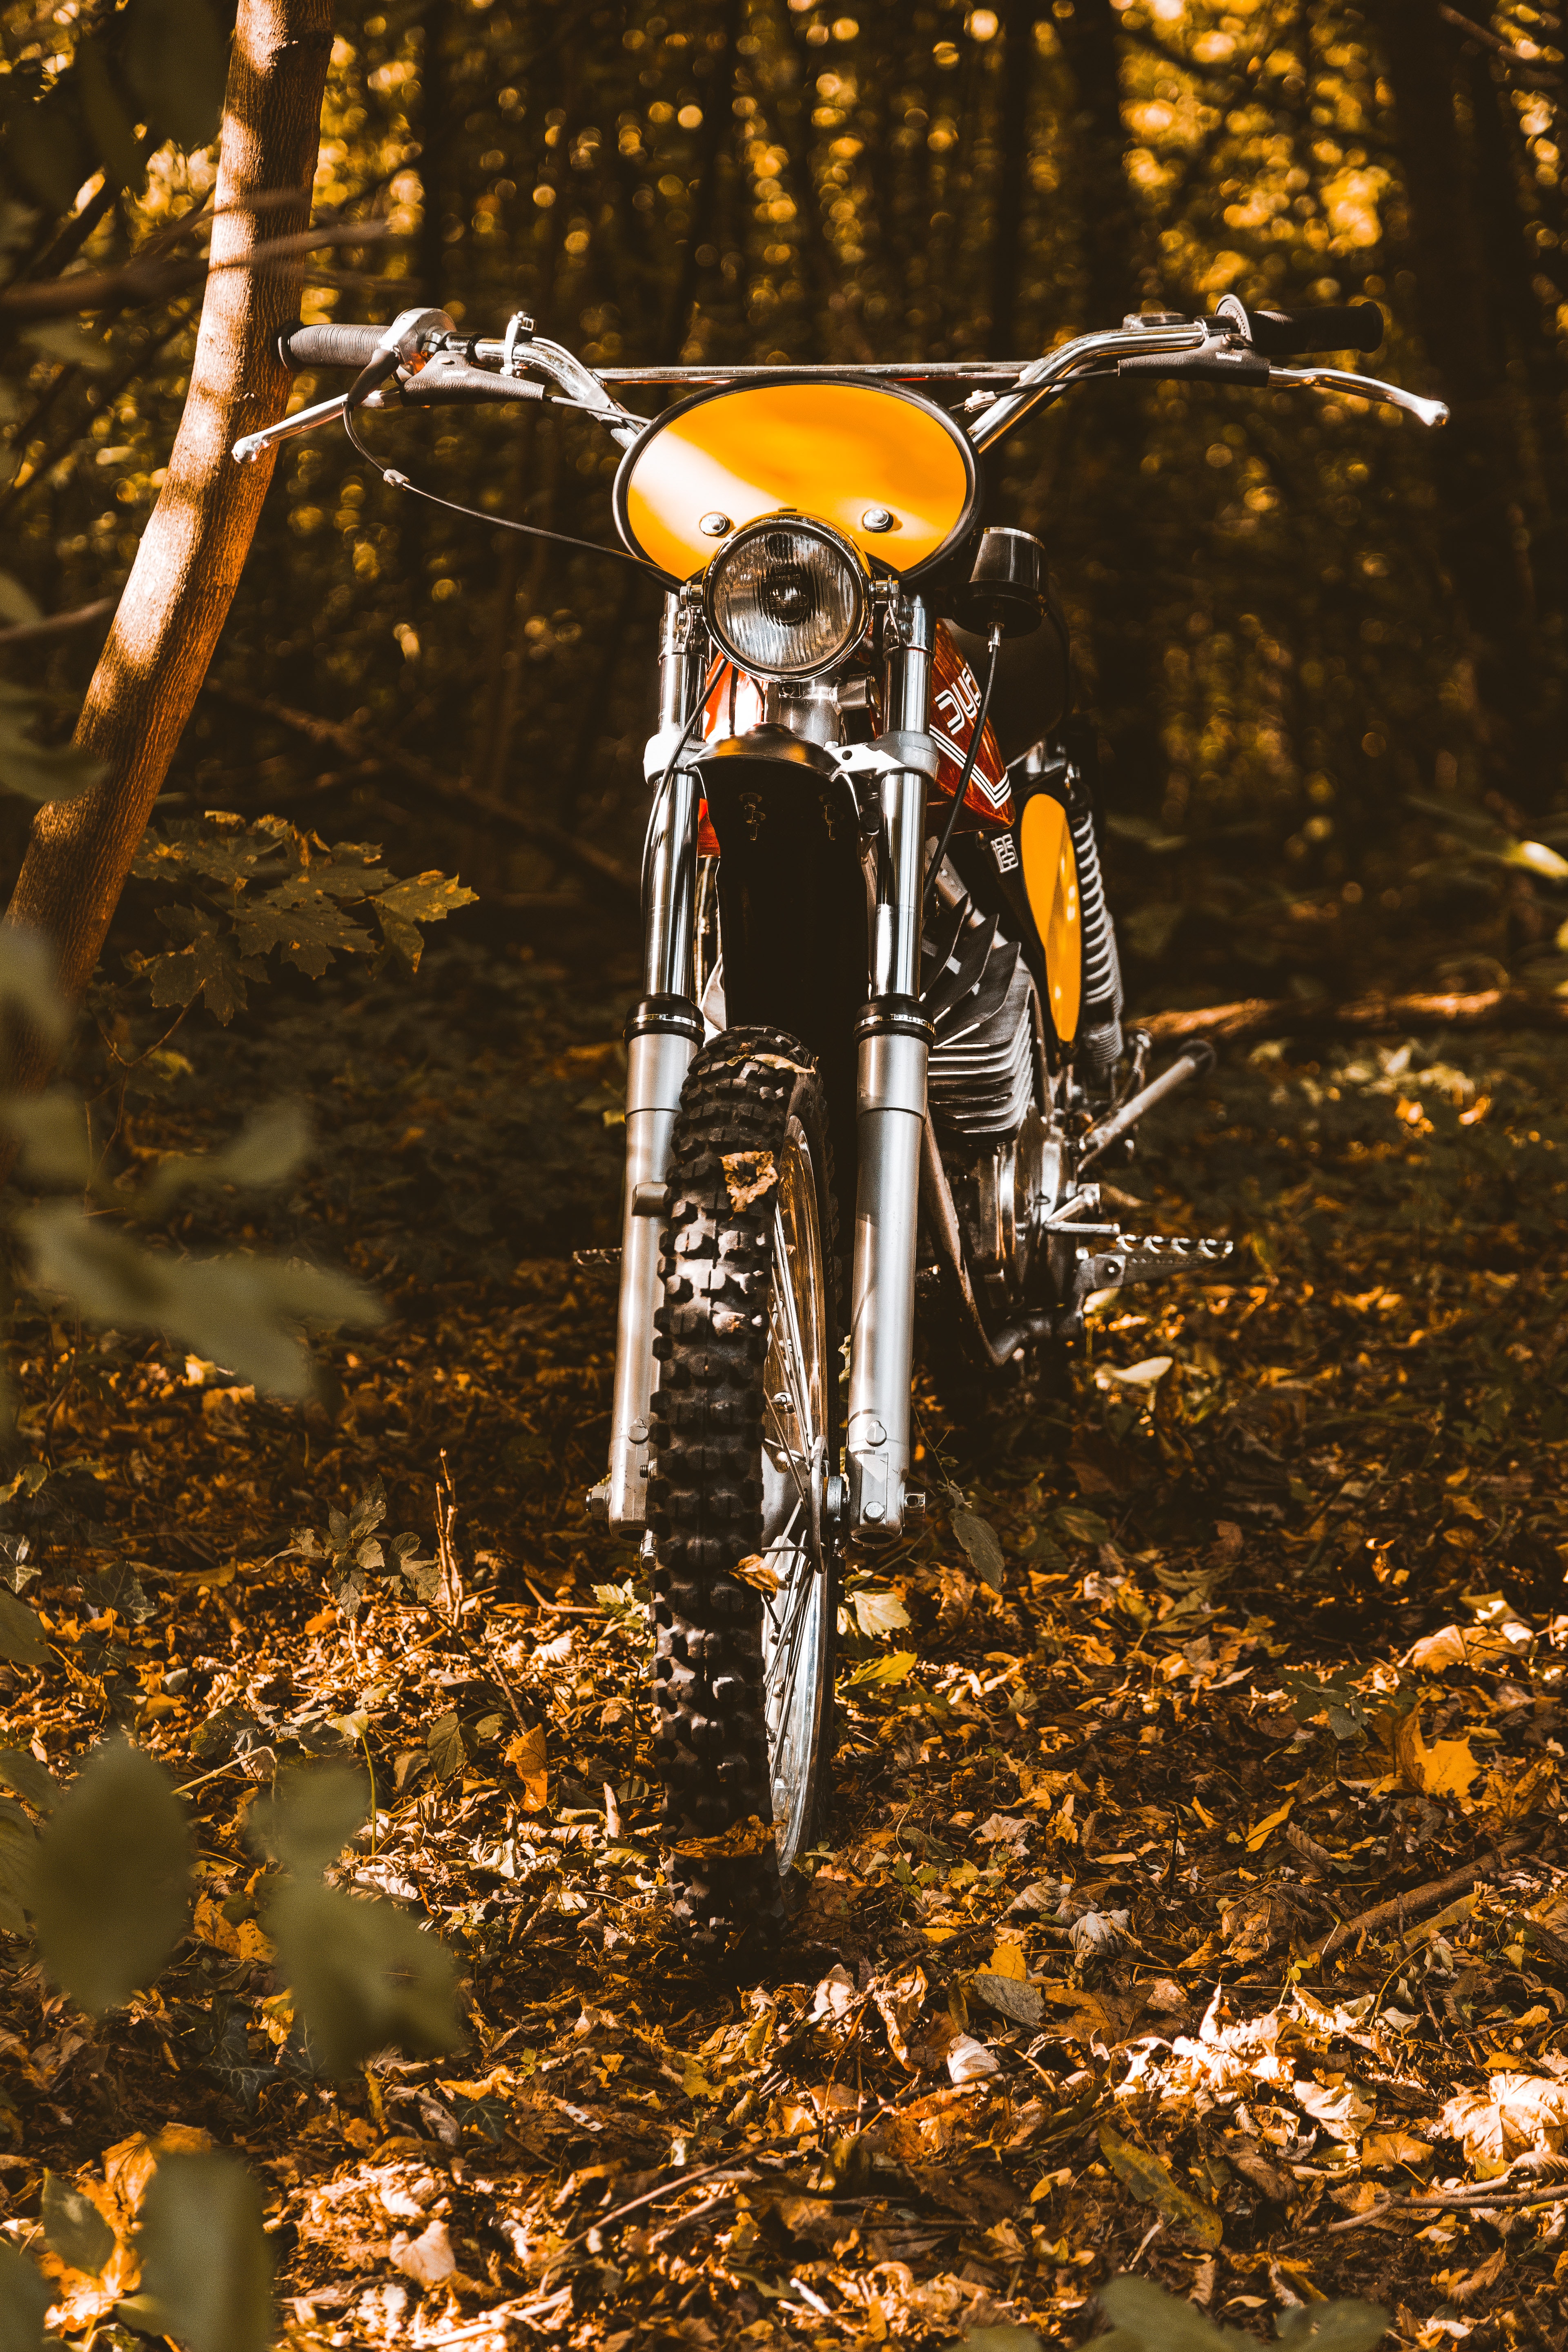
bicycle, cycle sport, nature, cycling, vehicle, autumn, tree, yellow, deciduous, leaf, mountain bike, orange, recreation, freeride, sports equipment, woodland, mountain biking, sunlight, cyclo cross, woody plant, downhill mountain biking, hybrid bicycle, plant, cross country cycling, soil, bicycle racing, forest, trail, cyclo cross bicycle, bicycle wheel, bicycle frame, jungle, Northern hardwood forest, bicycle accessory, racing